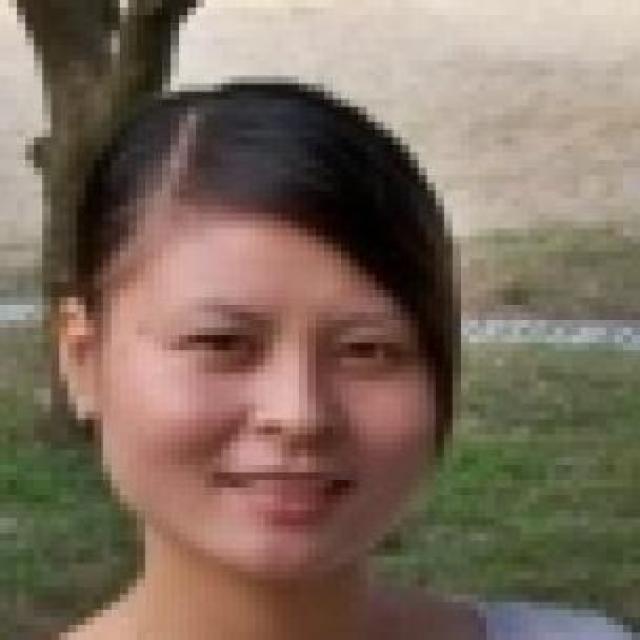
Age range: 21-44